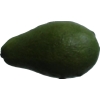
Label: green_avocado